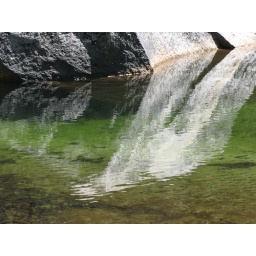
closeup of the reflection. the water was emerald green around the rock